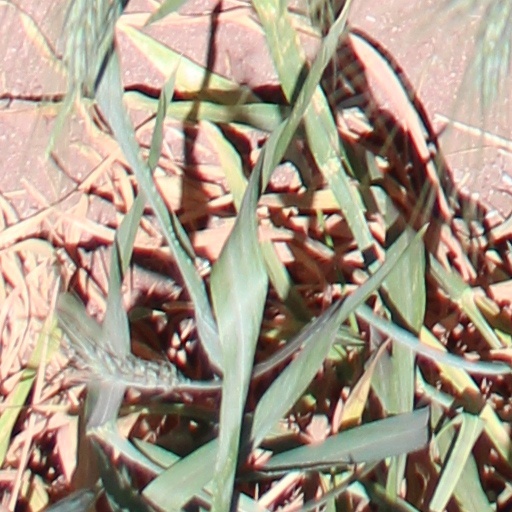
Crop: wheat